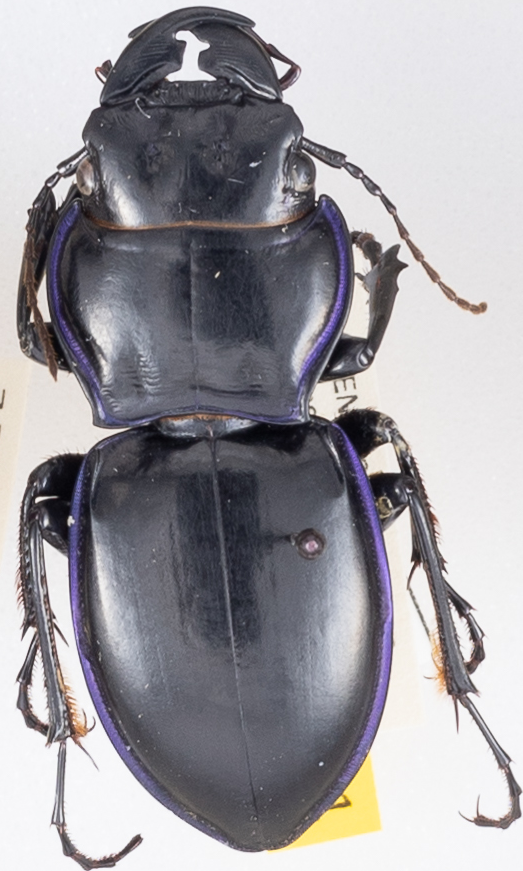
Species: Pasimachus punctulatus
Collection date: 2022-06-21
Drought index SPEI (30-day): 0.168
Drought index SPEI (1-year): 0.668
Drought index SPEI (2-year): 1.13